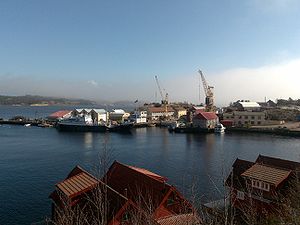
Vågsbygd
Norsk fartøyvernsenter på Andøya er Norges nationale værft for vedligehold af ældre skibe.
Vågsbygd er den største bydel i Kristiansand i Norge med ca. 22.000 indbyggere. Frem til 1965 var Vågsbygd del af Oddernes kommune. Bydelen strækker sig 5-10 km vest, men også syd for bycentrum af Kristiansand. Fra Møvig ser mand over til Fredriksholm fæstning og videre til Flekkerøy, som ofte ikke regnes til Vågsbygd. På Kroodden ligger Batteri Vara. Vågsbygd kirke er fra 1967. Det er også en kirke på Flekkerøy, bygget i 1960, og Voie kirke der er en såkaldt «arbejdskirke» fra 1990.